Eastern States Agency

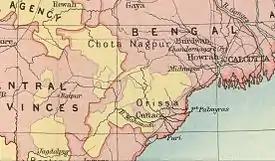
Chota Nagpur and Orissa area during the British Raj. Political Divisions. 1909 Imperial Gazetteer of India map section.

The Agent reported to the Governor General of India and two Political Agents under his supervision were posted at Sambalpur and Raipur.